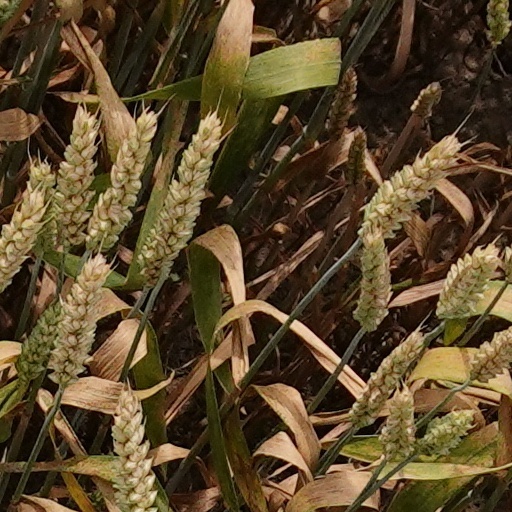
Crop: wheat